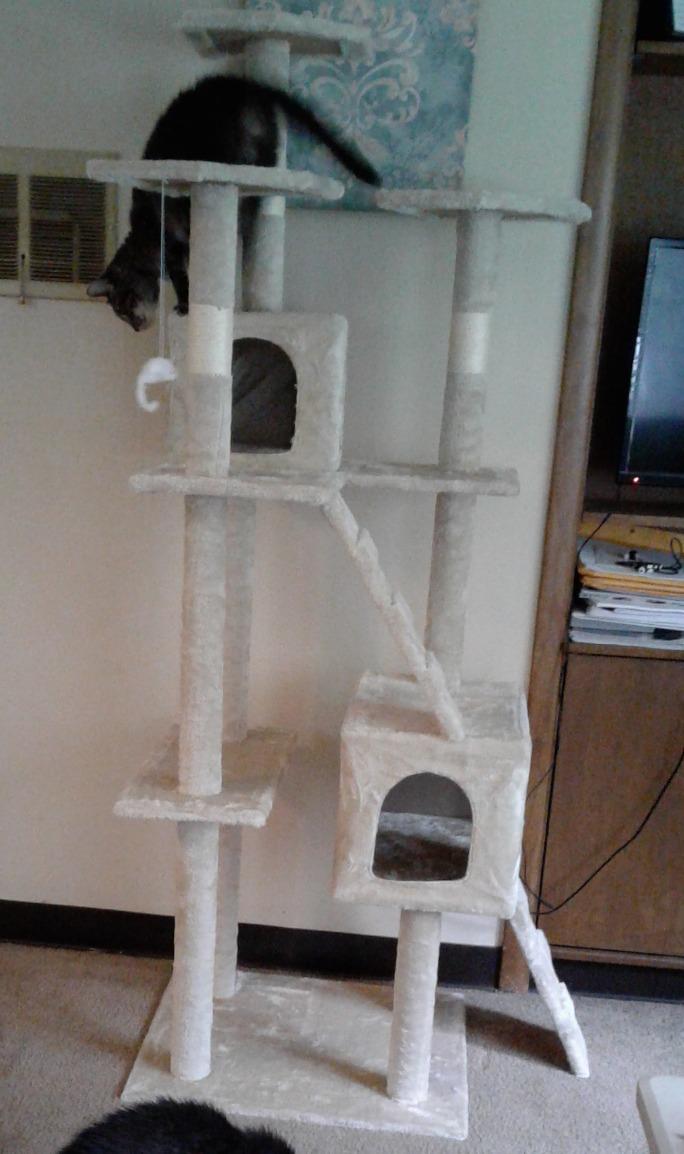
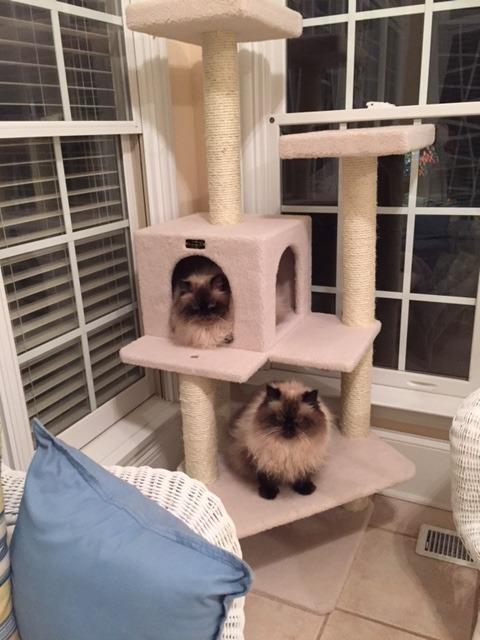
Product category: items_cat tree
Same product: no